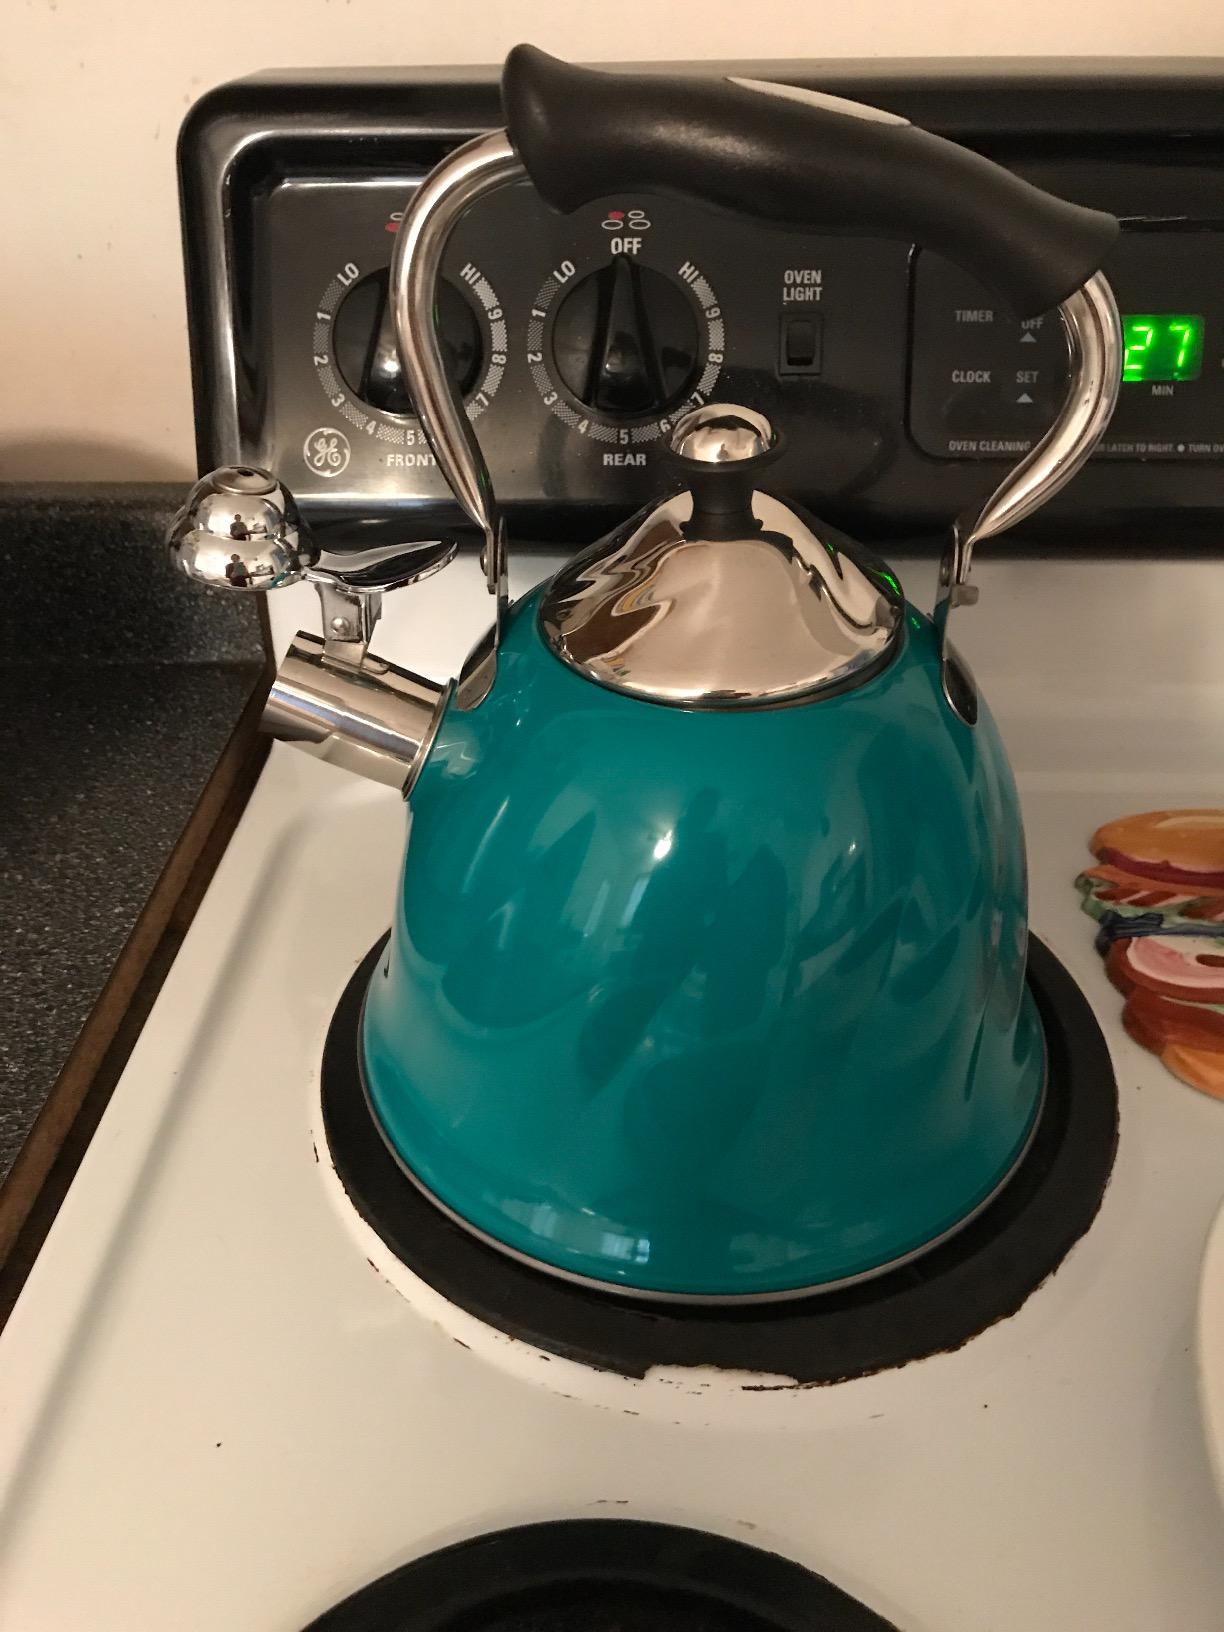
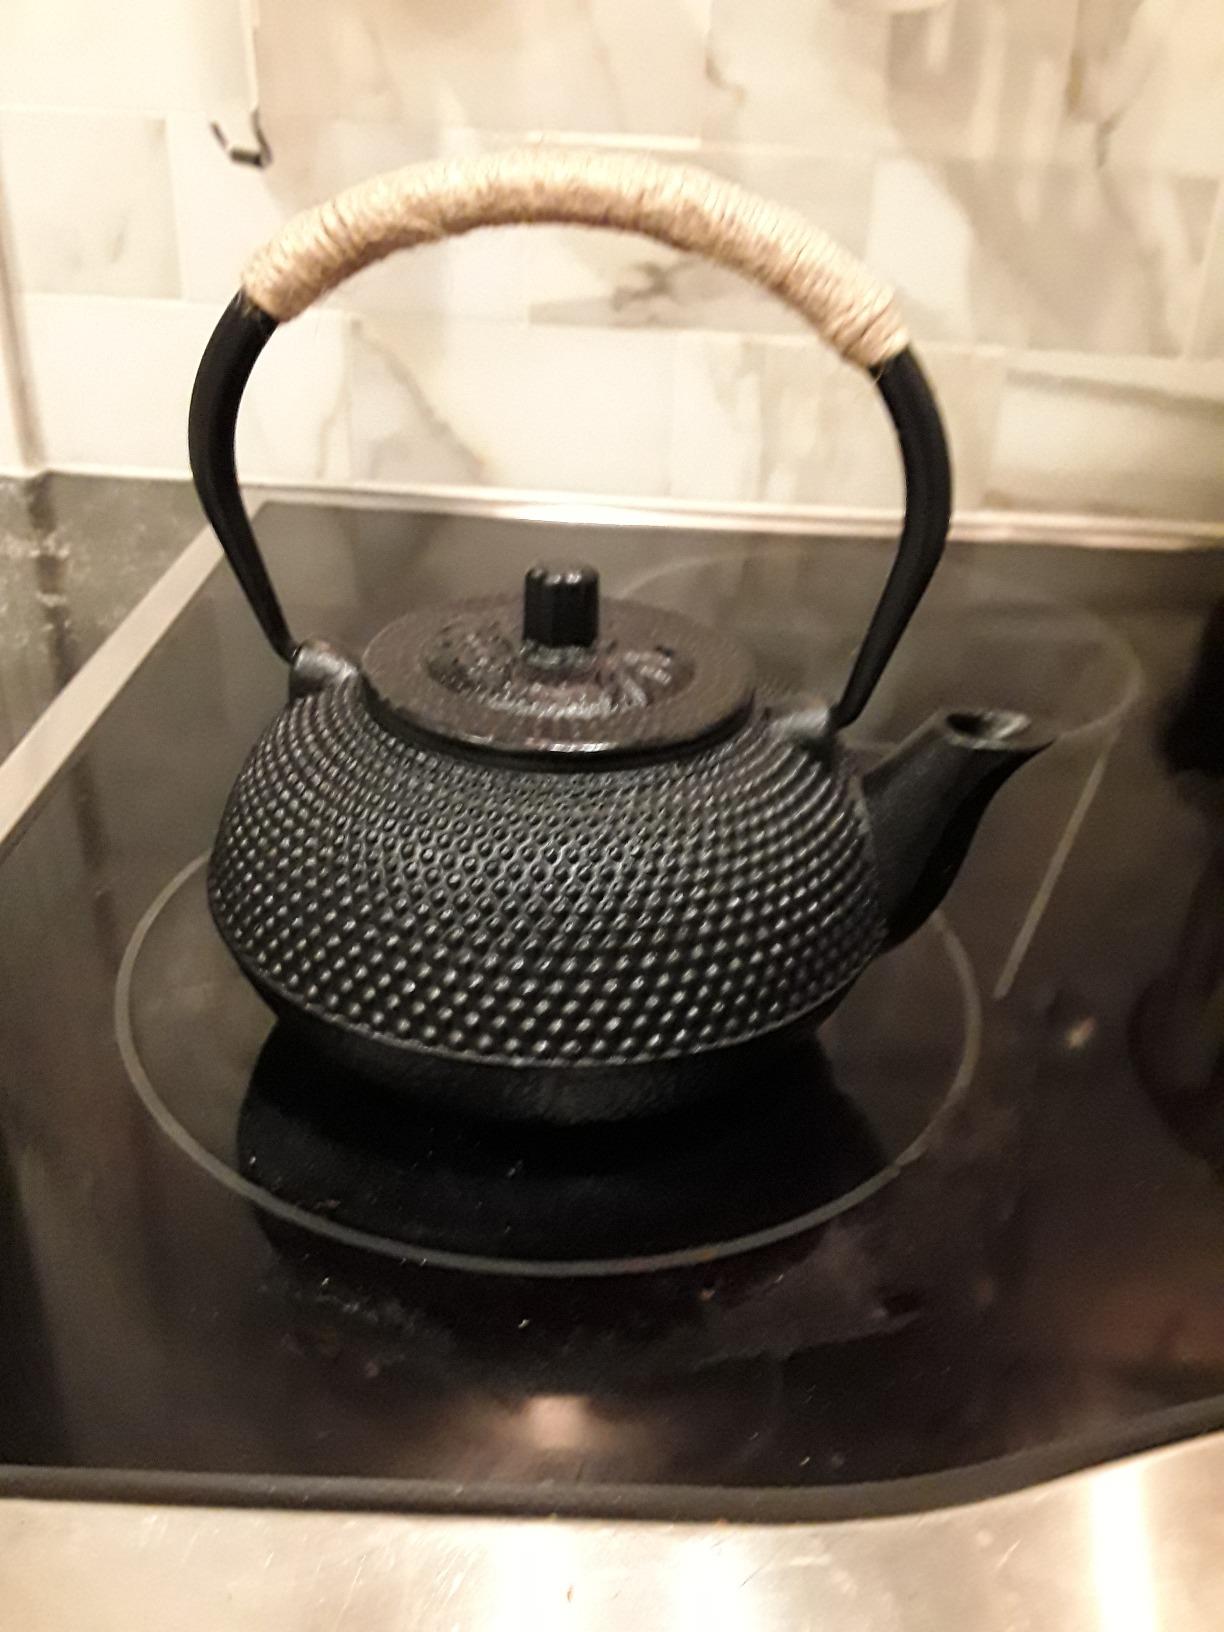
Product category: items_kettle
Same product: no